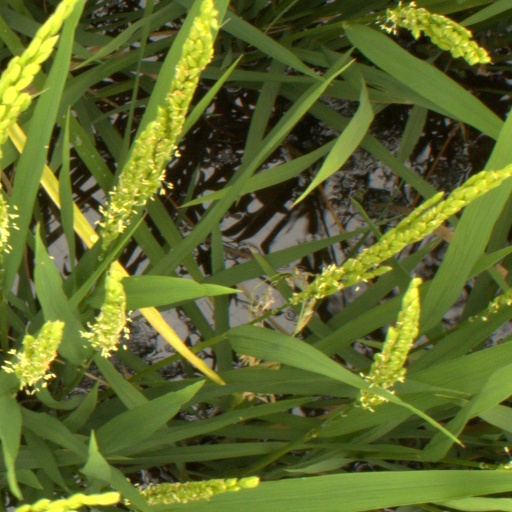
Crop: rice